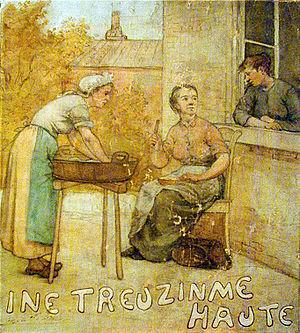
Projet d'affiche pour le théâtre wallon attribué à Armand Rassenfosse (1862-1934)Walon: Pordjet d' afitche k' åreut stî fwaite pa Armand Rassenfosse (1862-1934) po ene pîce di teyåte e walon ki l' tite åreut stî ""ene troejhinme hôte"
Le théâtre wallon est une activité théâtrale où les acteurs s'expriment en wallon. Les représentations se passent principalement en Wallonie. Il concerne différents genres, mais les comédies de style vaudeville continuent à avoir la faveur du public.